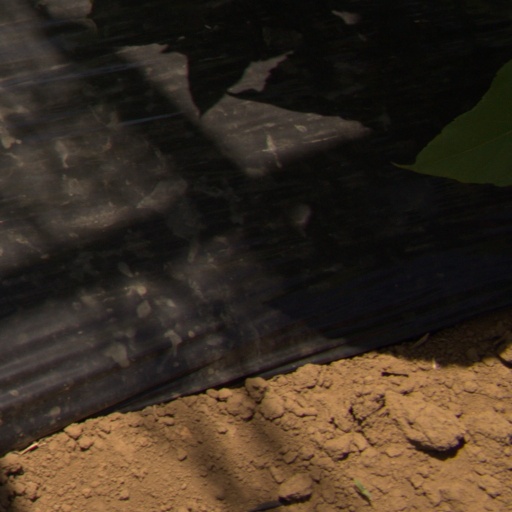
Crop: Jerusalem artichoke